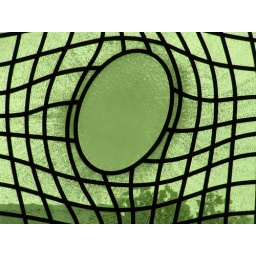
This is the main window pane in St. Martin's in the field and I have been playing with the colour settings.